Nimrud ivories

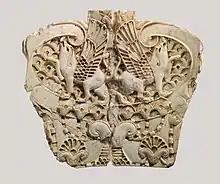
Cloisonné furniture plaque with two griffins in a floral landscape, Phoenician style, Metropolitan Museum of Art

Many of the ivories were taken to the United Kingdom and were deposited in (though not owned by) the British Museum. In 2011, the Museum acquired most of the British-held ivories through a donation and purchase and is to put a selection on view. It is intended that the remainder will be returned to Iraq. A significant number of ivories were already held by Iraqi institutions but many have been lost or damaged through war and looting. Other museums around the world have groups of pieces.